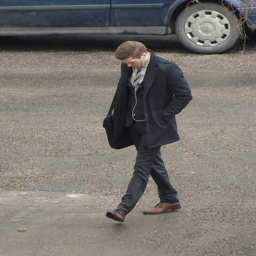
A man walks down the street with his head down, listening to his headphones.
The man in a business suit has a bag on his shoulder.
A man in a grey suite walking on road
A man walking by himself near a car.
A man with his head down walking in the street.